Zarlor Mercenary

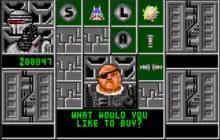
Merchant of Venus shop

After each mission there is a shop run by the Merchant of Venus. Here you can purchase and sell extra items. These include extra ships, which is like buying extra lives. "Speed Up, Wing Cannons, Super Shield (regenerating shielding), Power Shots, Laser, Auto Fire, Mega Bomb, Back Shooter and Side Shooter." There are also two items for use in multiplayer mode. "Invisibility" so you can hide from other players and "Back stabber" which will attack your allied friends and not the enemy as well as protecting your loot so you don't lose it in that life.